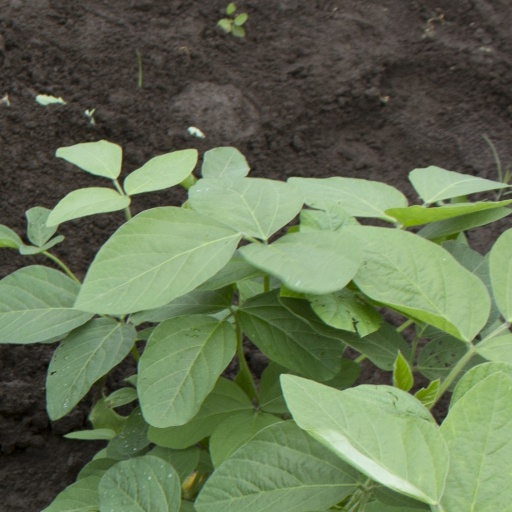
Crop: soybean